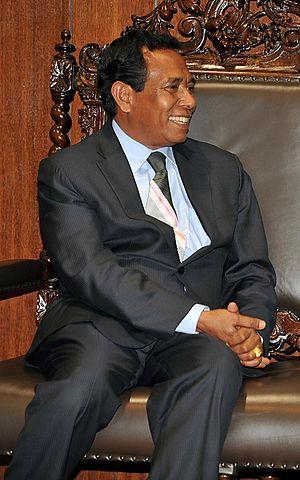
Les élections législatives est-timoraises de 2012 se sont déroulées le 7 juillet 2012. Le CNRT a remporté 36,66 % des suffrages.
L'élection présidentielle est-timoraise de 2007 s'est déroulée le 9 avril et le 9 mai 2007. Elle s'est conclue par l'élection de José Ramos-Horta au second tour.
Les élections constituantes est-timoraises de 2001 se sont déroulées le 30 août 2001 afin de donner une assemblée constituante au Timor oriental suite à la victoire de l'option indépendantiste au référendum de 1999. Les élections ont ainsi lieu sous la tutelle d'une administration civile onusienne de transition. Elles sont remportées par le Front révolutionnaire pour l'indépendance du Timor oriental, dit Fretilin, avec 55 sièges sur 88.